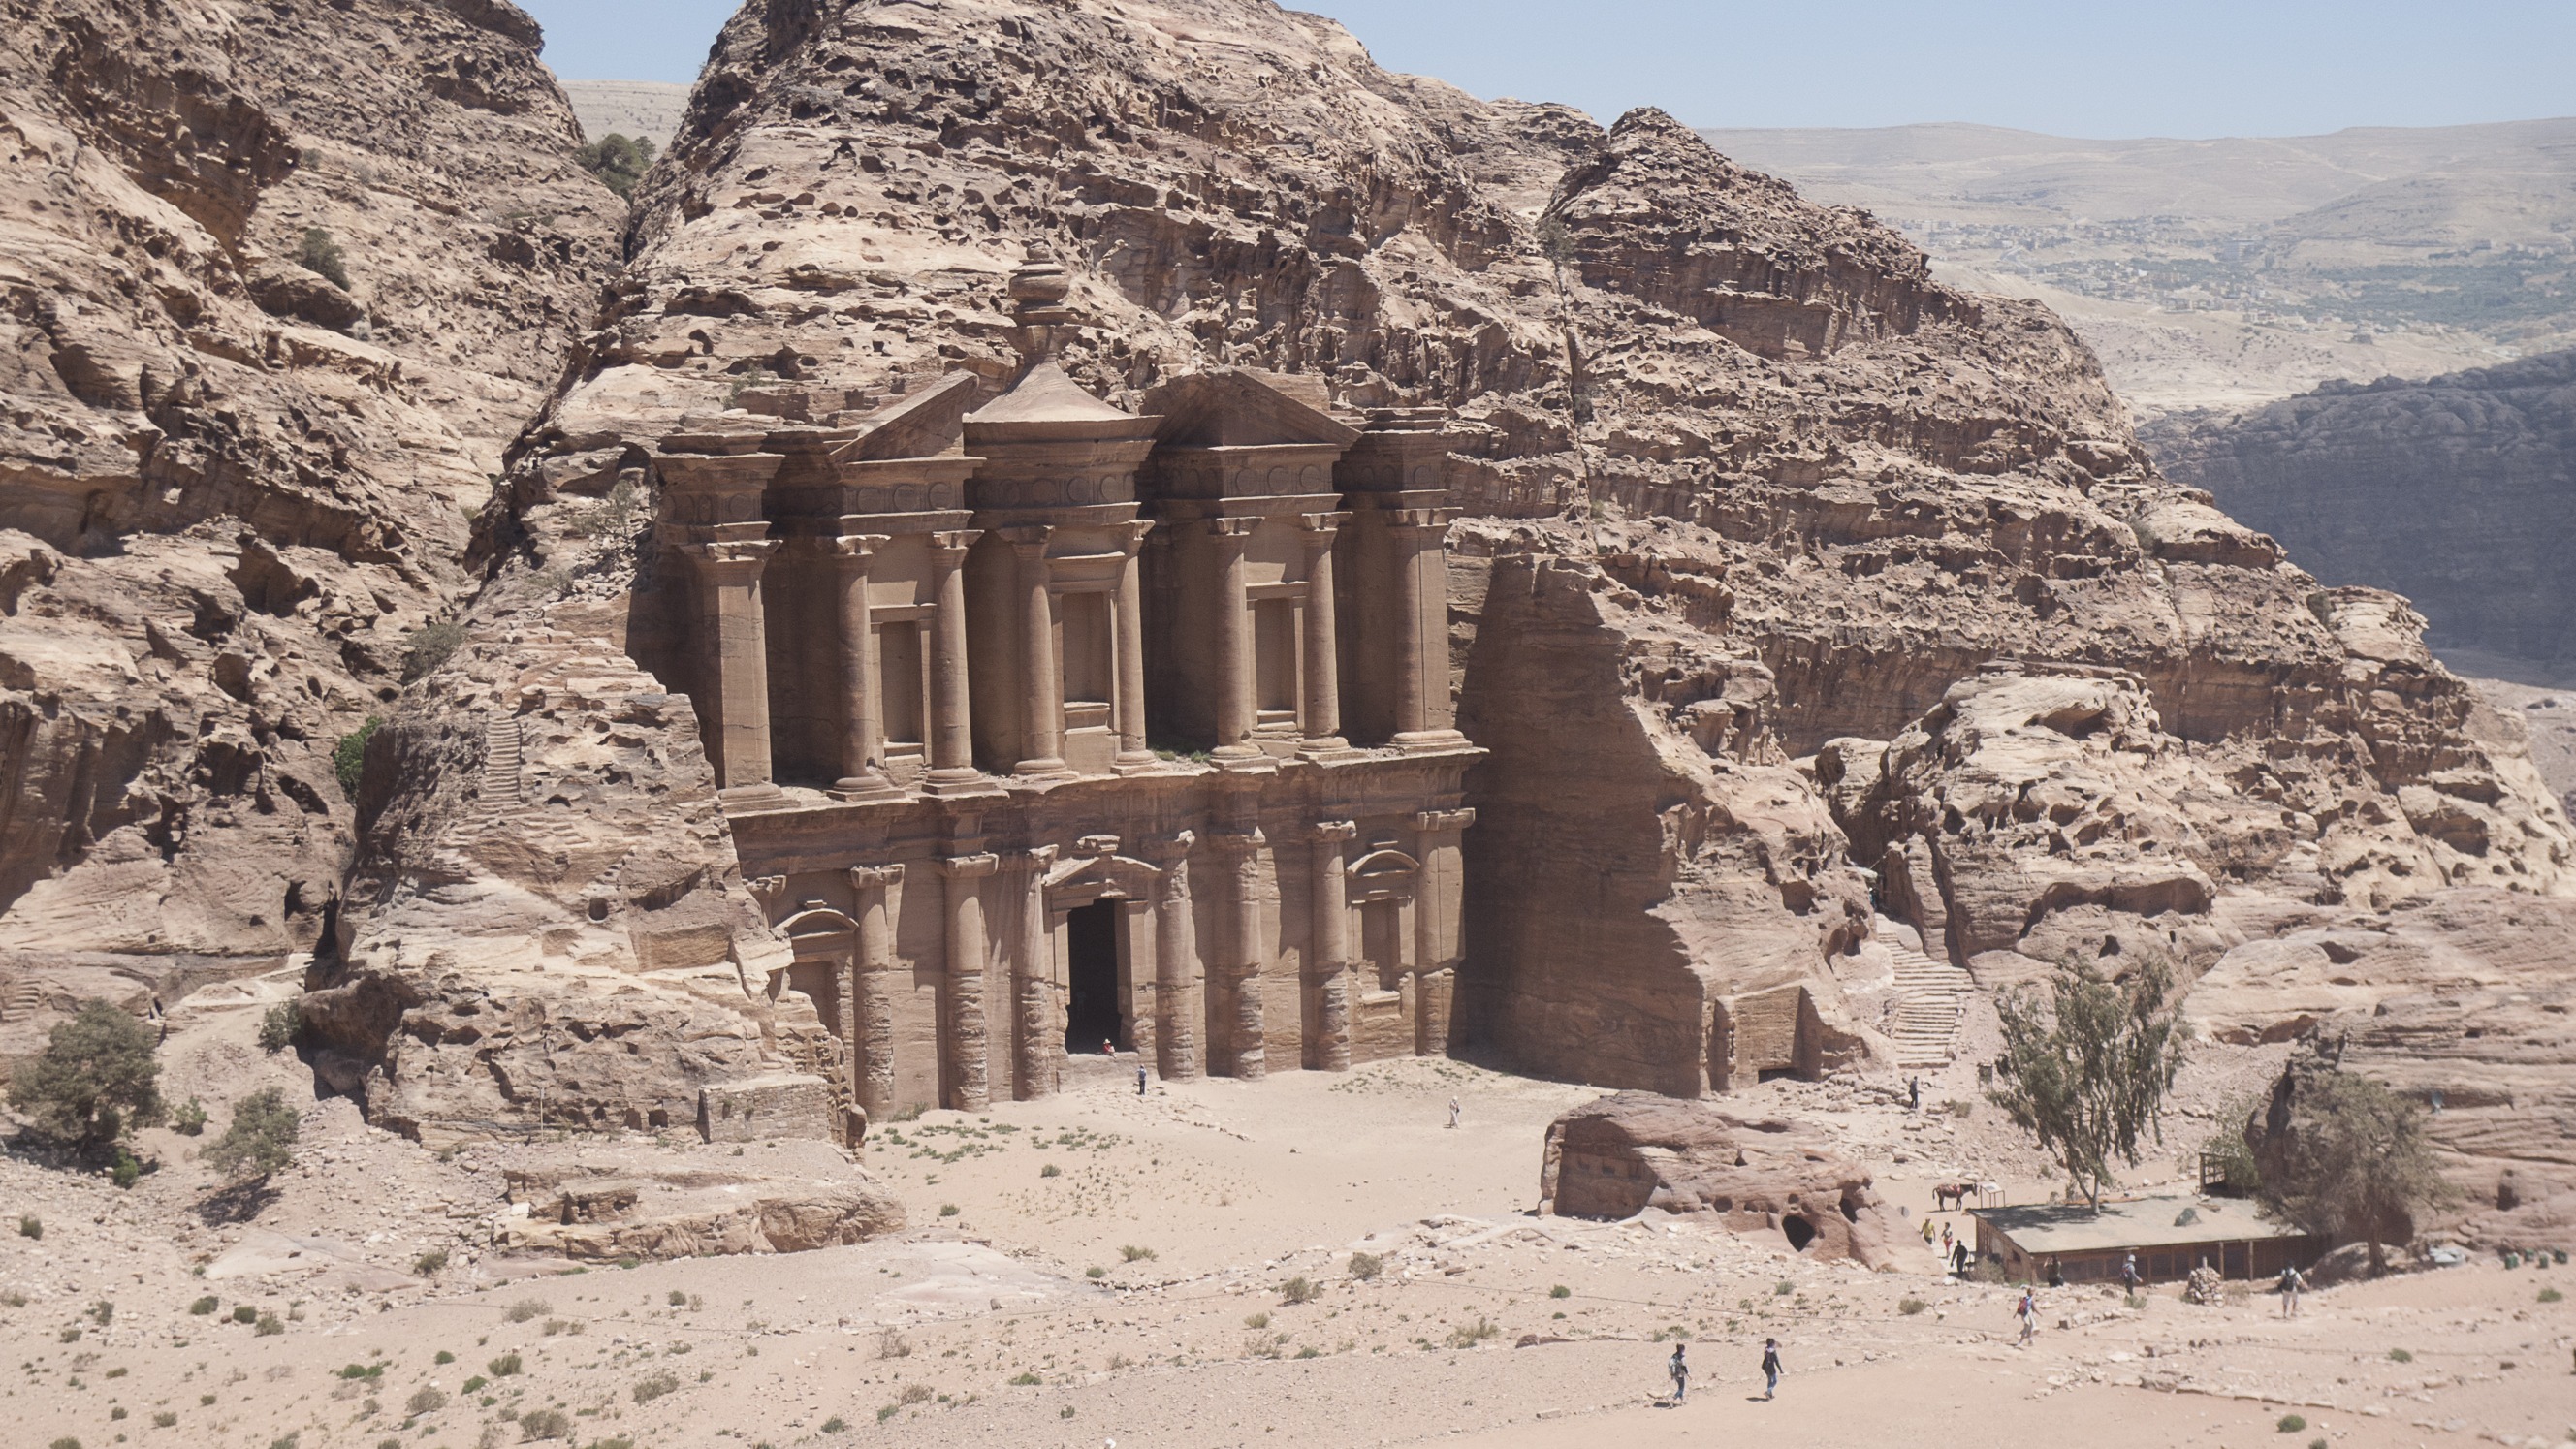
valley, monument, formation, arch, holiday, landmark, place of worship, jordan, geology, temple, ruins, badlands, monastery, plateau, wadi, petra, middle east, archaeological site, unesco world heritage site, historic site, ancient history, egyptian temple